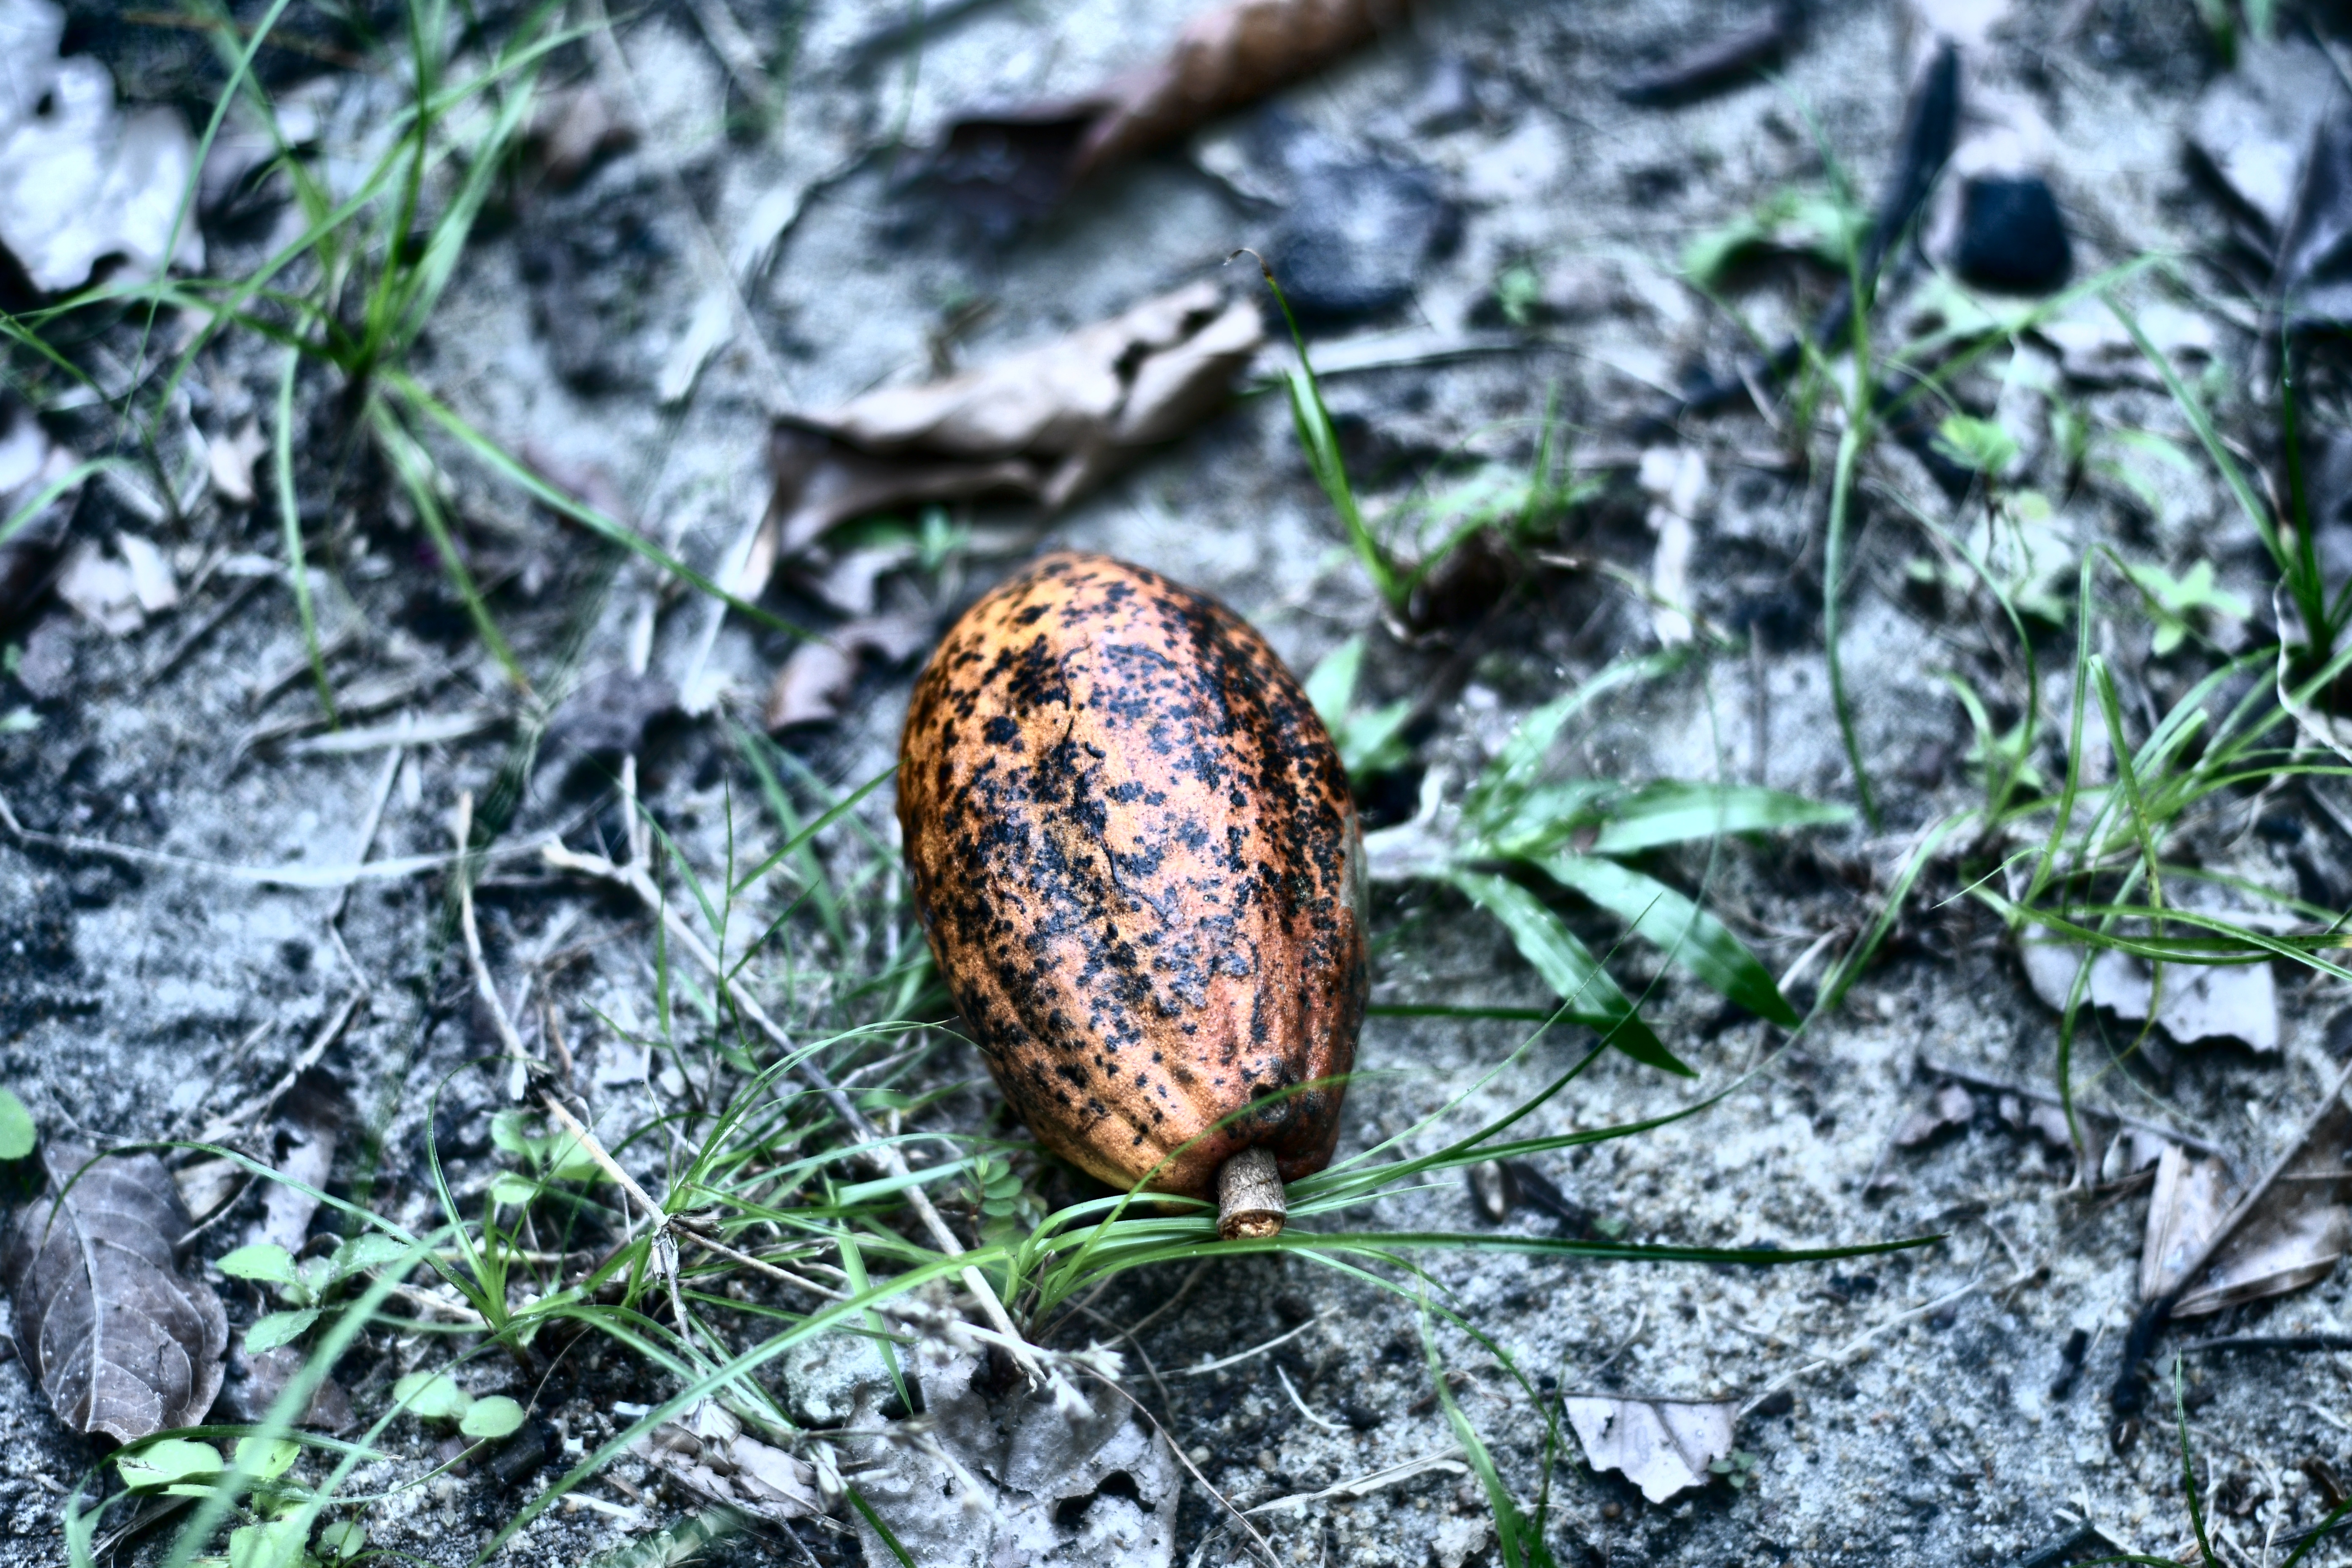
Maturity: mature
Variety: Amelonado